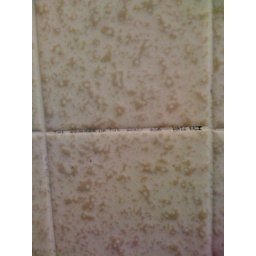
Bottom floor K building near library